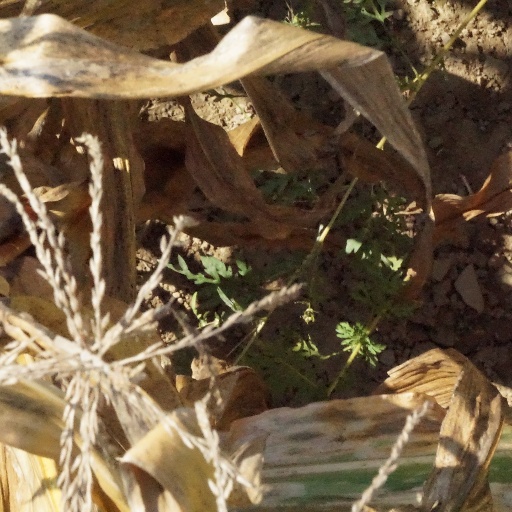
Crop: maize; corn